Young's inequality for products

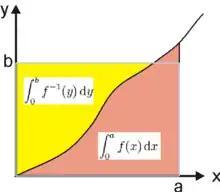
The area of the rectangle a,b can't be larger than sum of the areas under the functions formula_1 (red) and formula_2 (yellow)

In mathematics, Young's inequality for products is a mathematical inequality about the product of two numbers. The inequality is named after William Henry Young and should not be confused with Young's convolution inequality.